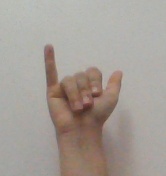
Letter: ya